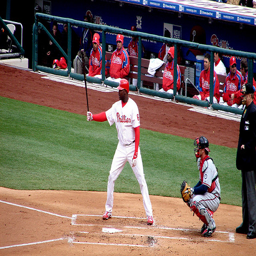
A batter warms up as his team watches.
A baseball player steps up to the plate.
Batter gets ready to swing the heavey bat
A Phillies baseball player is stepping up to bat.
A baseball player standing at the plate holding a bat in one hand.